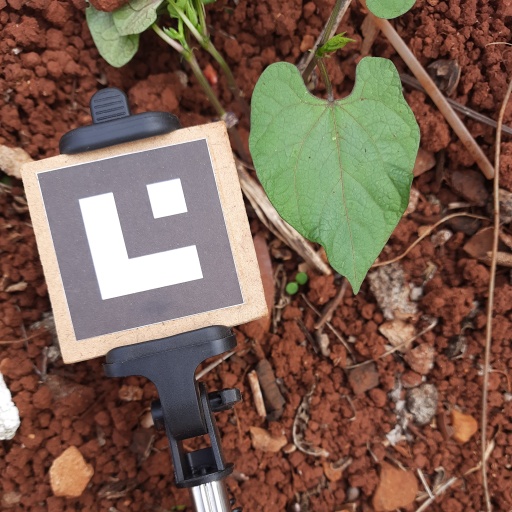
Observations: wavy surface, no eating holes, under shade